Joseph Bottomley Firth

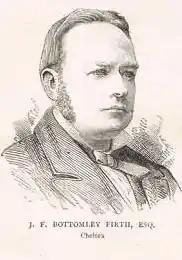
Firth in 1880

Joseph Firth Bottomley Firth (1842 - 3 September 1889) was an English barrister and Liberal politician who sat in the House of Commons between 1880 and 1889.